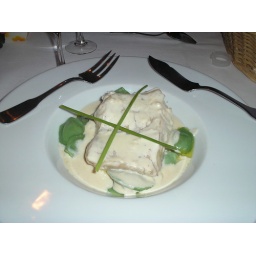
Cruising dinner on the ship called &amp;quot;Hermes in Lyon , on the river of Rhone ( France).